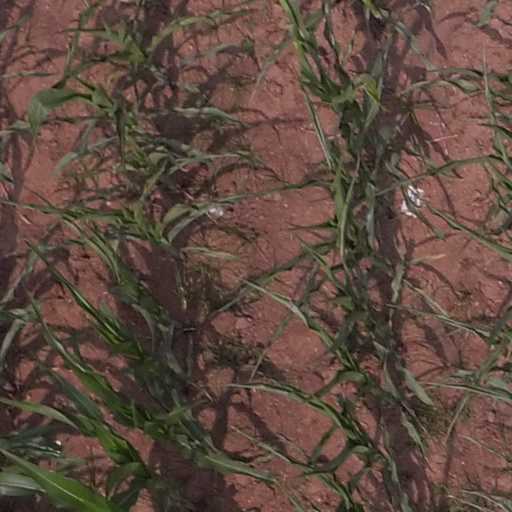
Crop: maize; corn